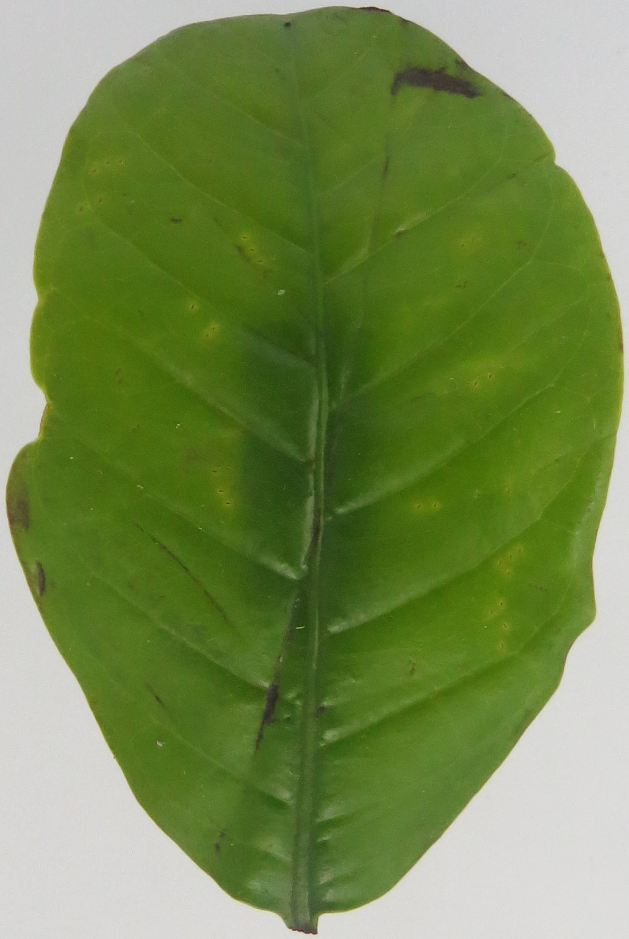
Label: boron-B